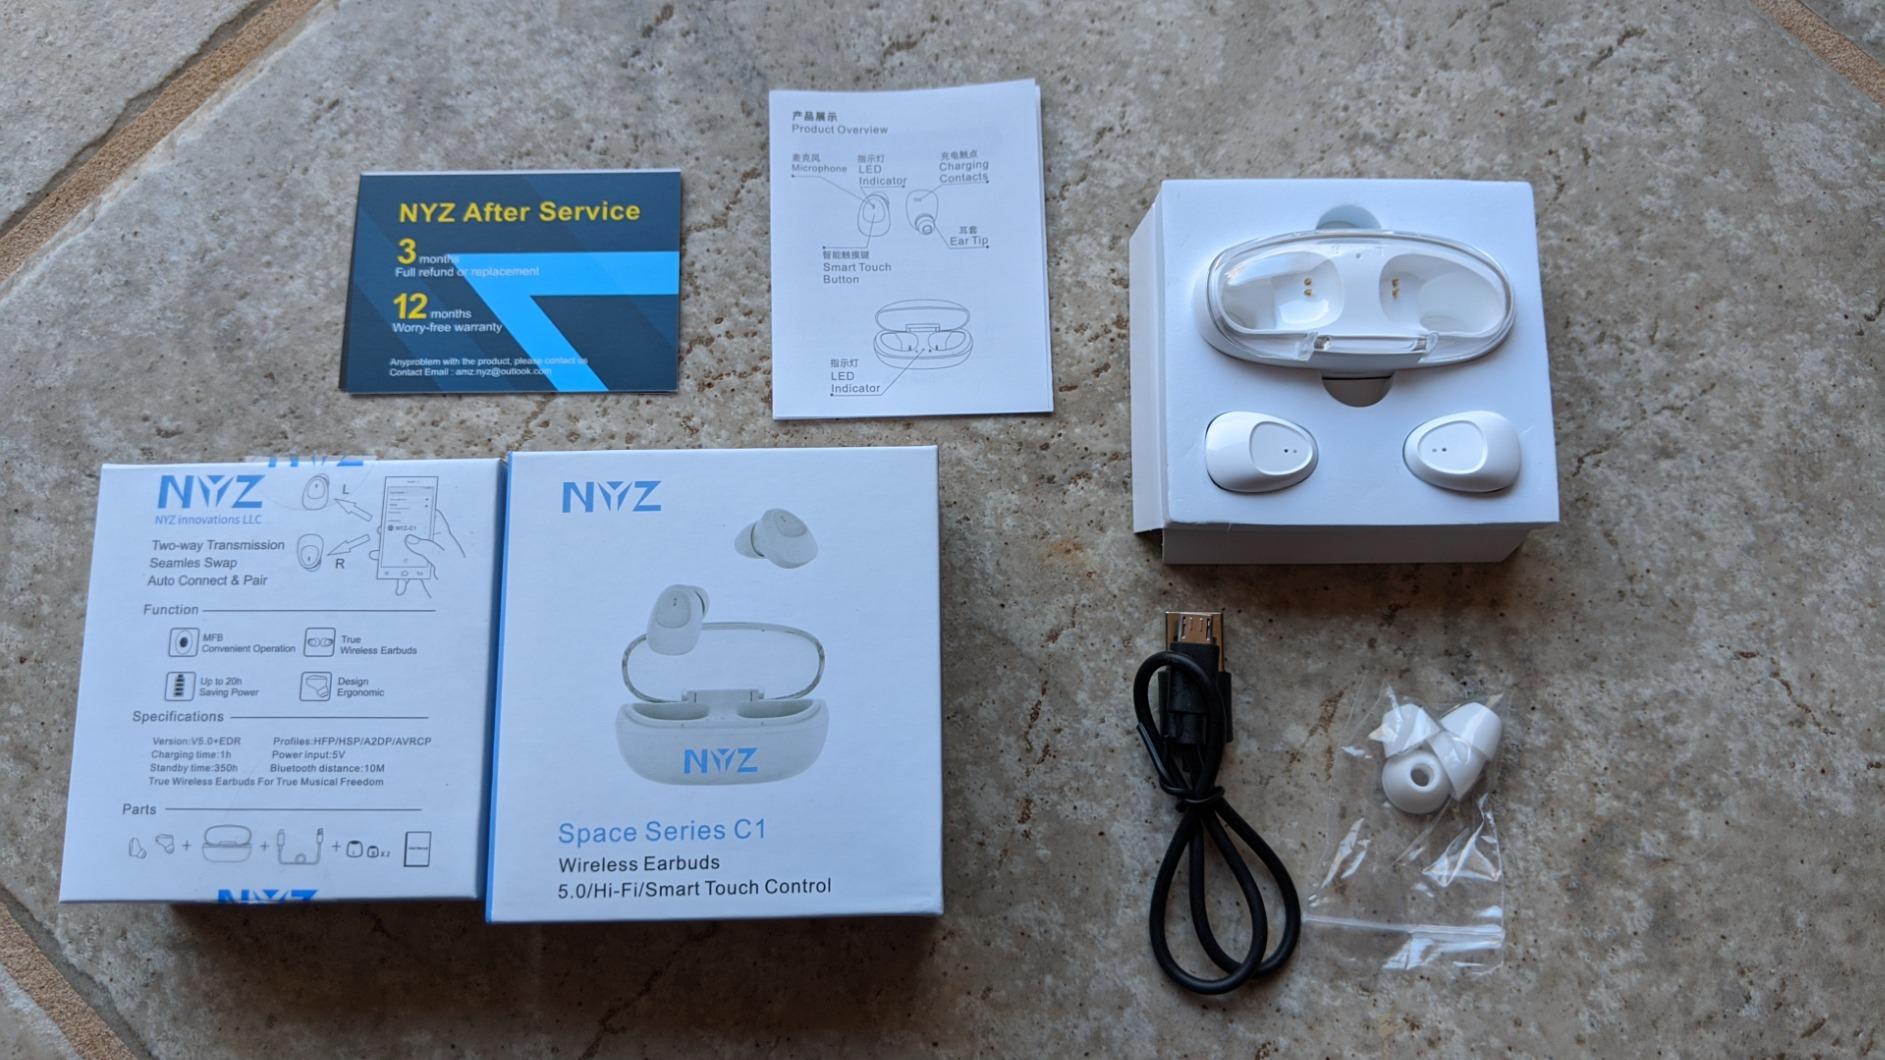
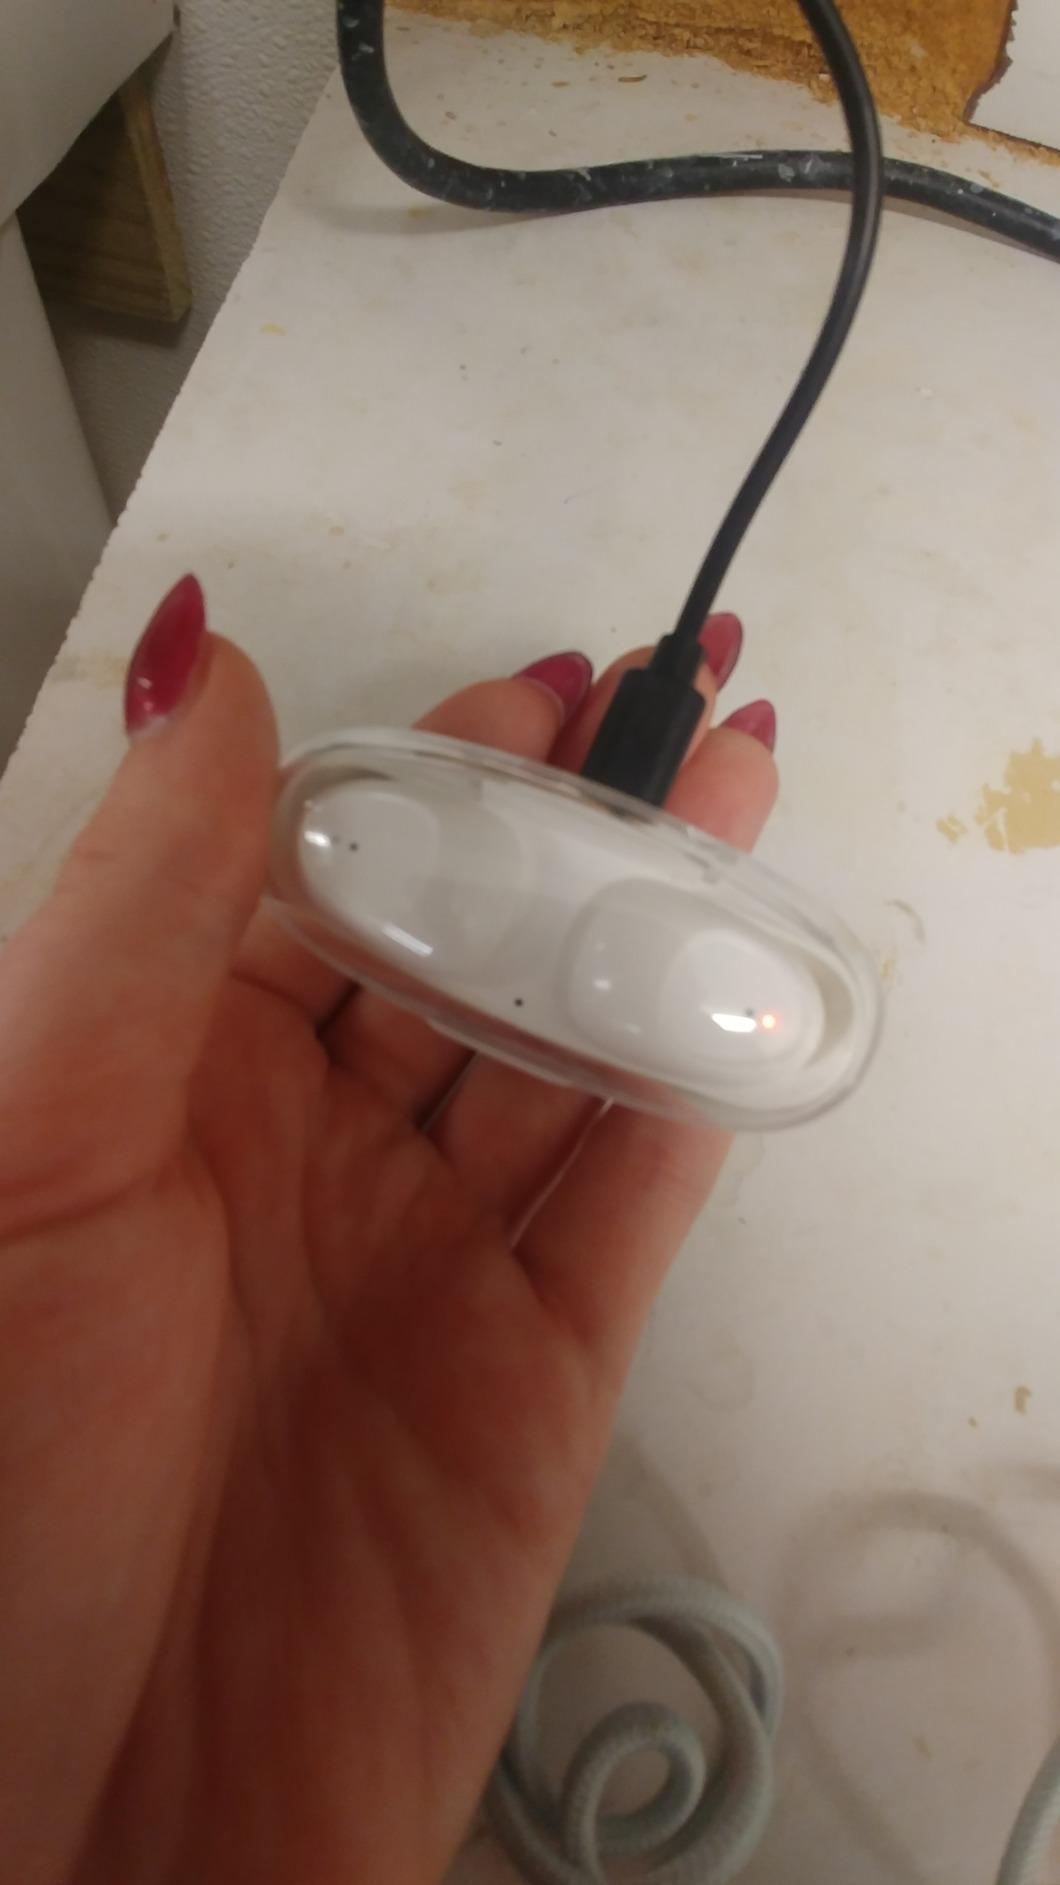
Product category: earbuds
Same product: yes